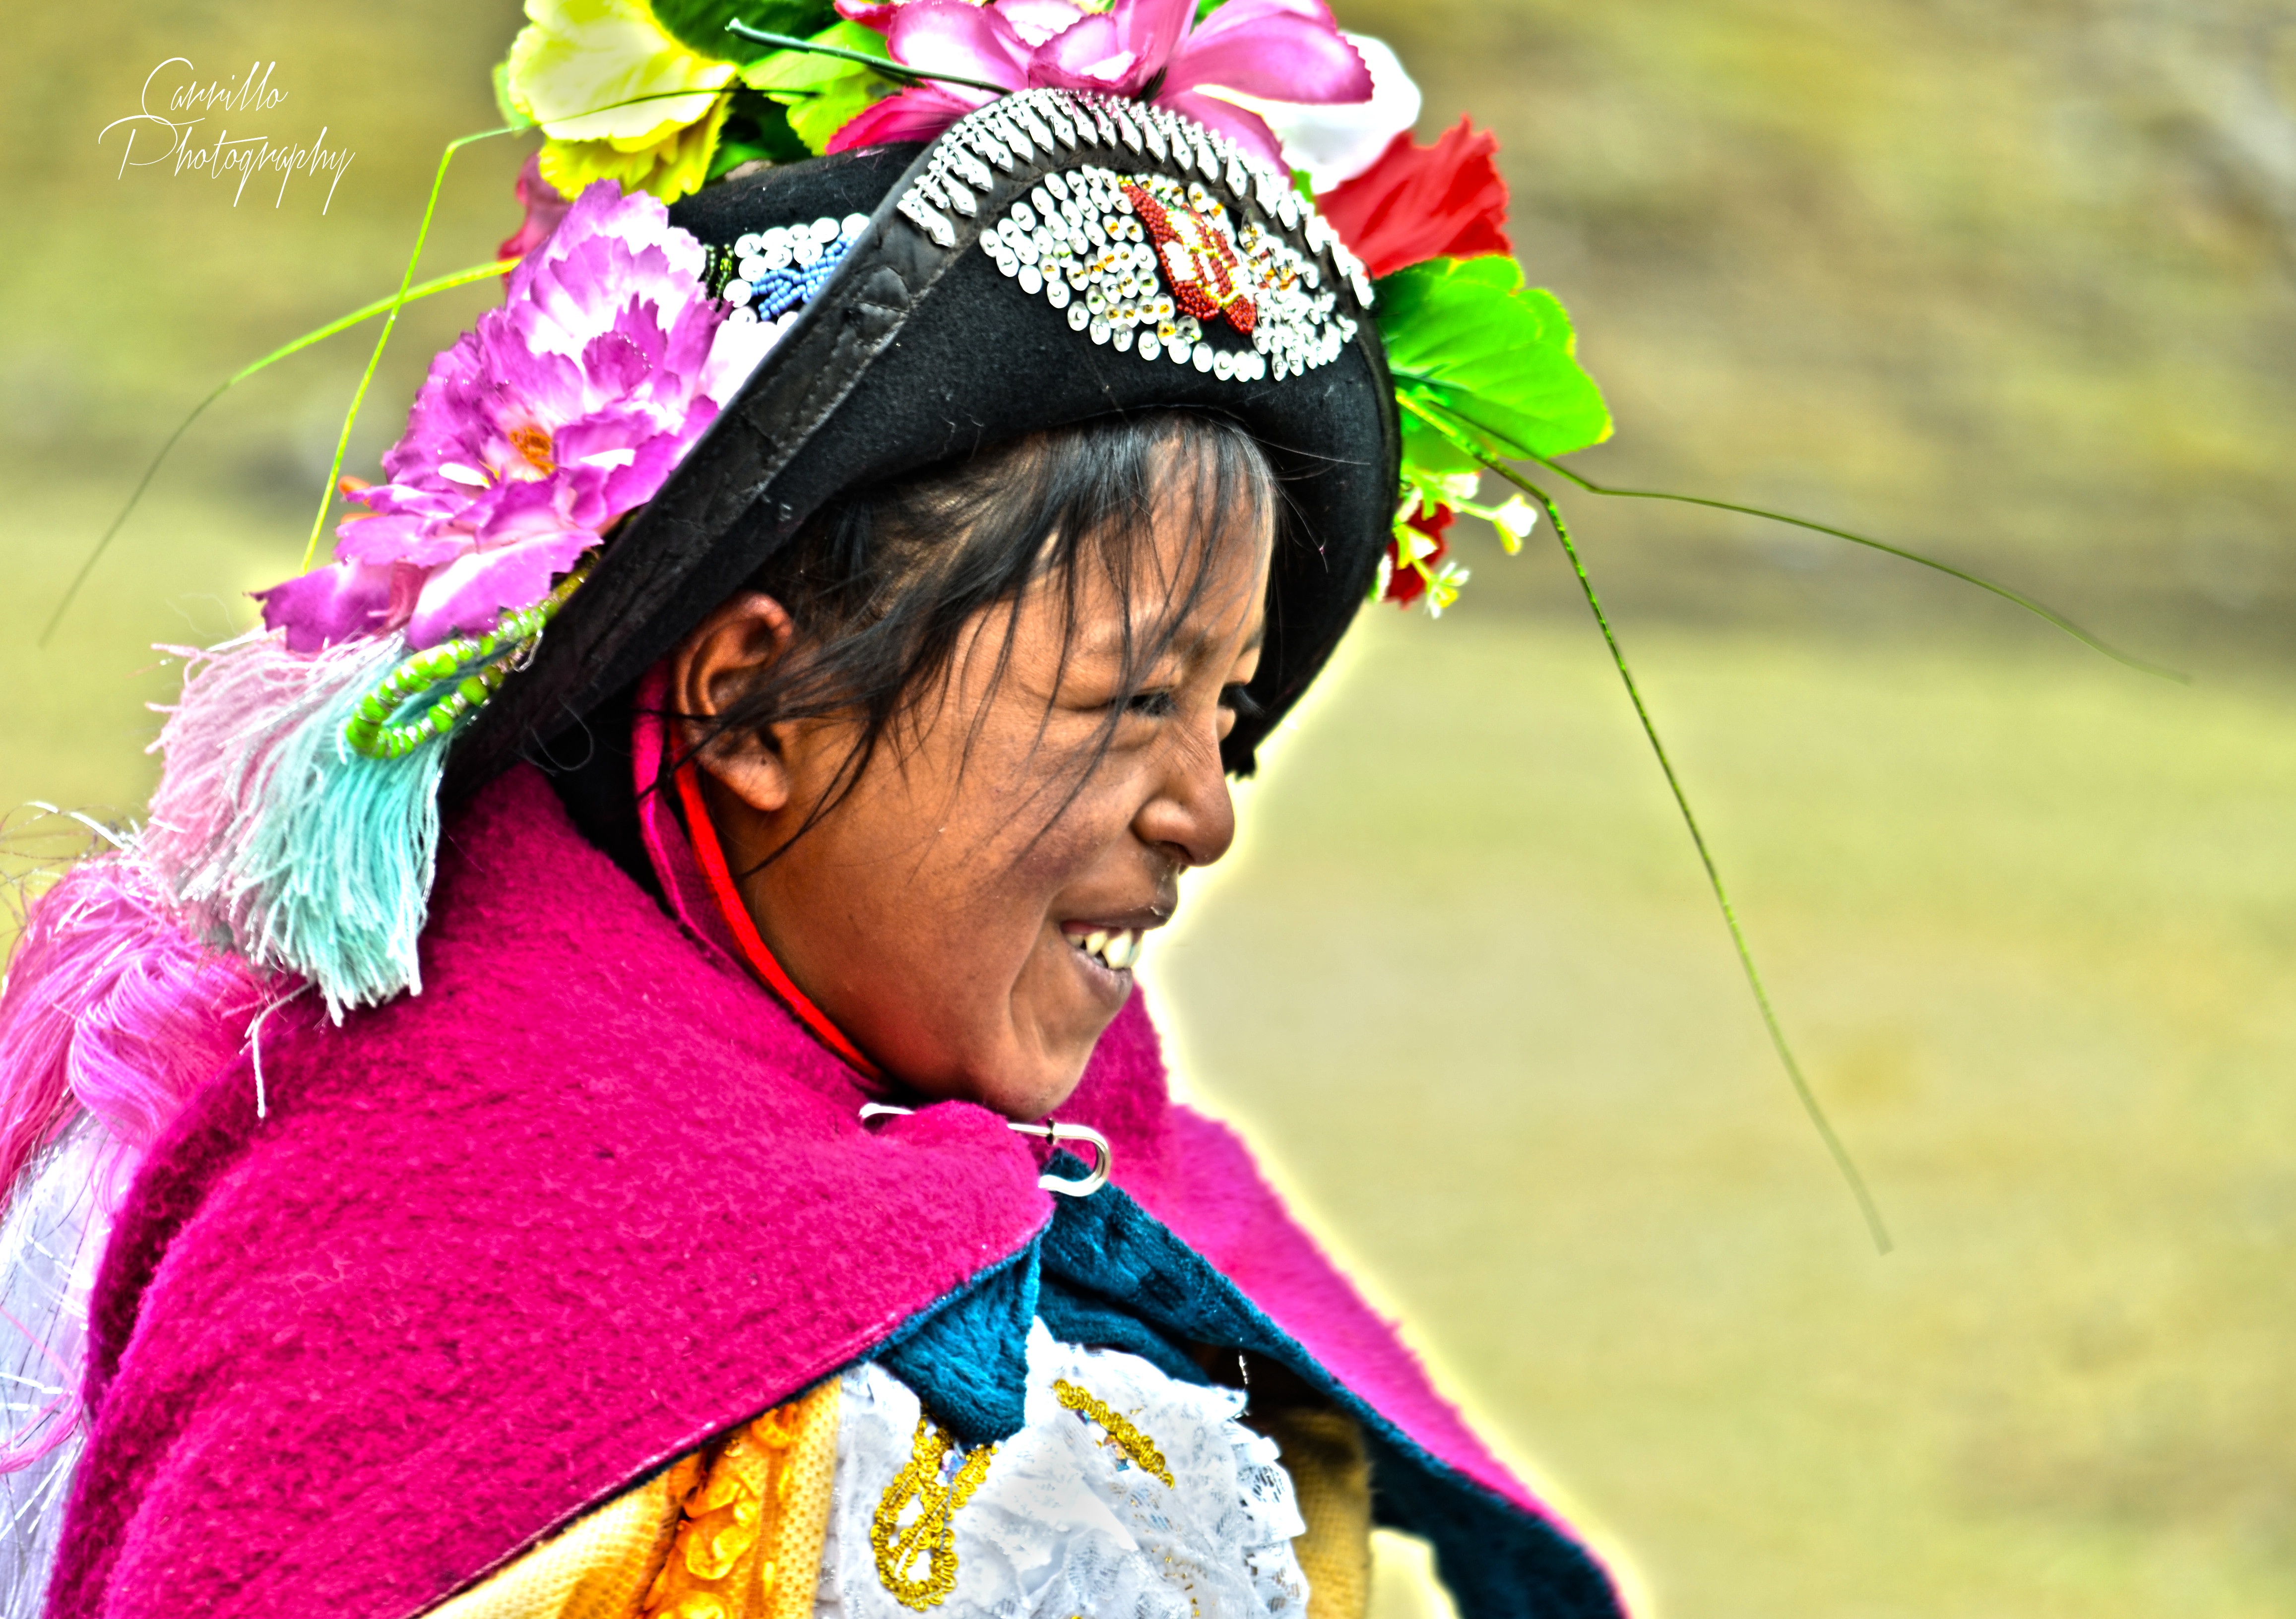
people, woman, flower, tradition, costume